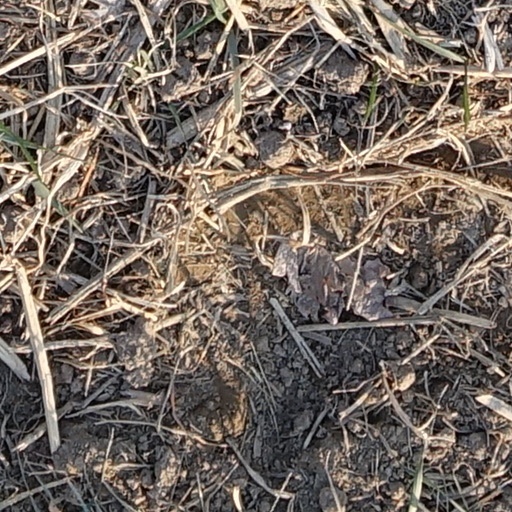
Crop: wheat